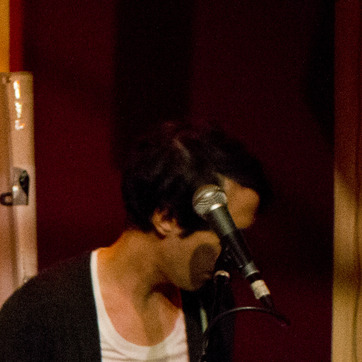
Material: hair